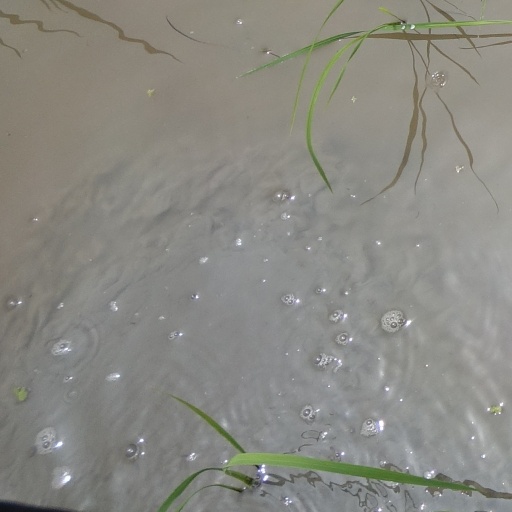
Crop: rice